Lal Bahadur Shastri Airport

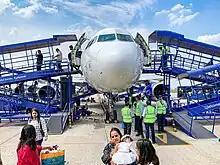
An IndiGo aircraft being serviced by three mobile gangways at Varanasi Airport

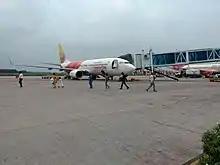
Apron area of the airport

Due to increasing passenger traffic and aircraft movements the Airports Authority of India is planning to extend the runway to from the existing . An underpass will be constructed as the expansion will intersect with National Highway 31.